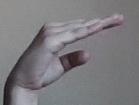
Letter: jeem